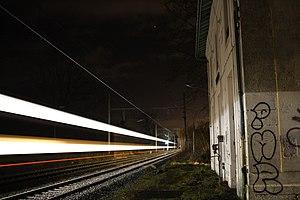
Gare de St-Nicolas - St-Romain la nuit au passage d'un TGV.